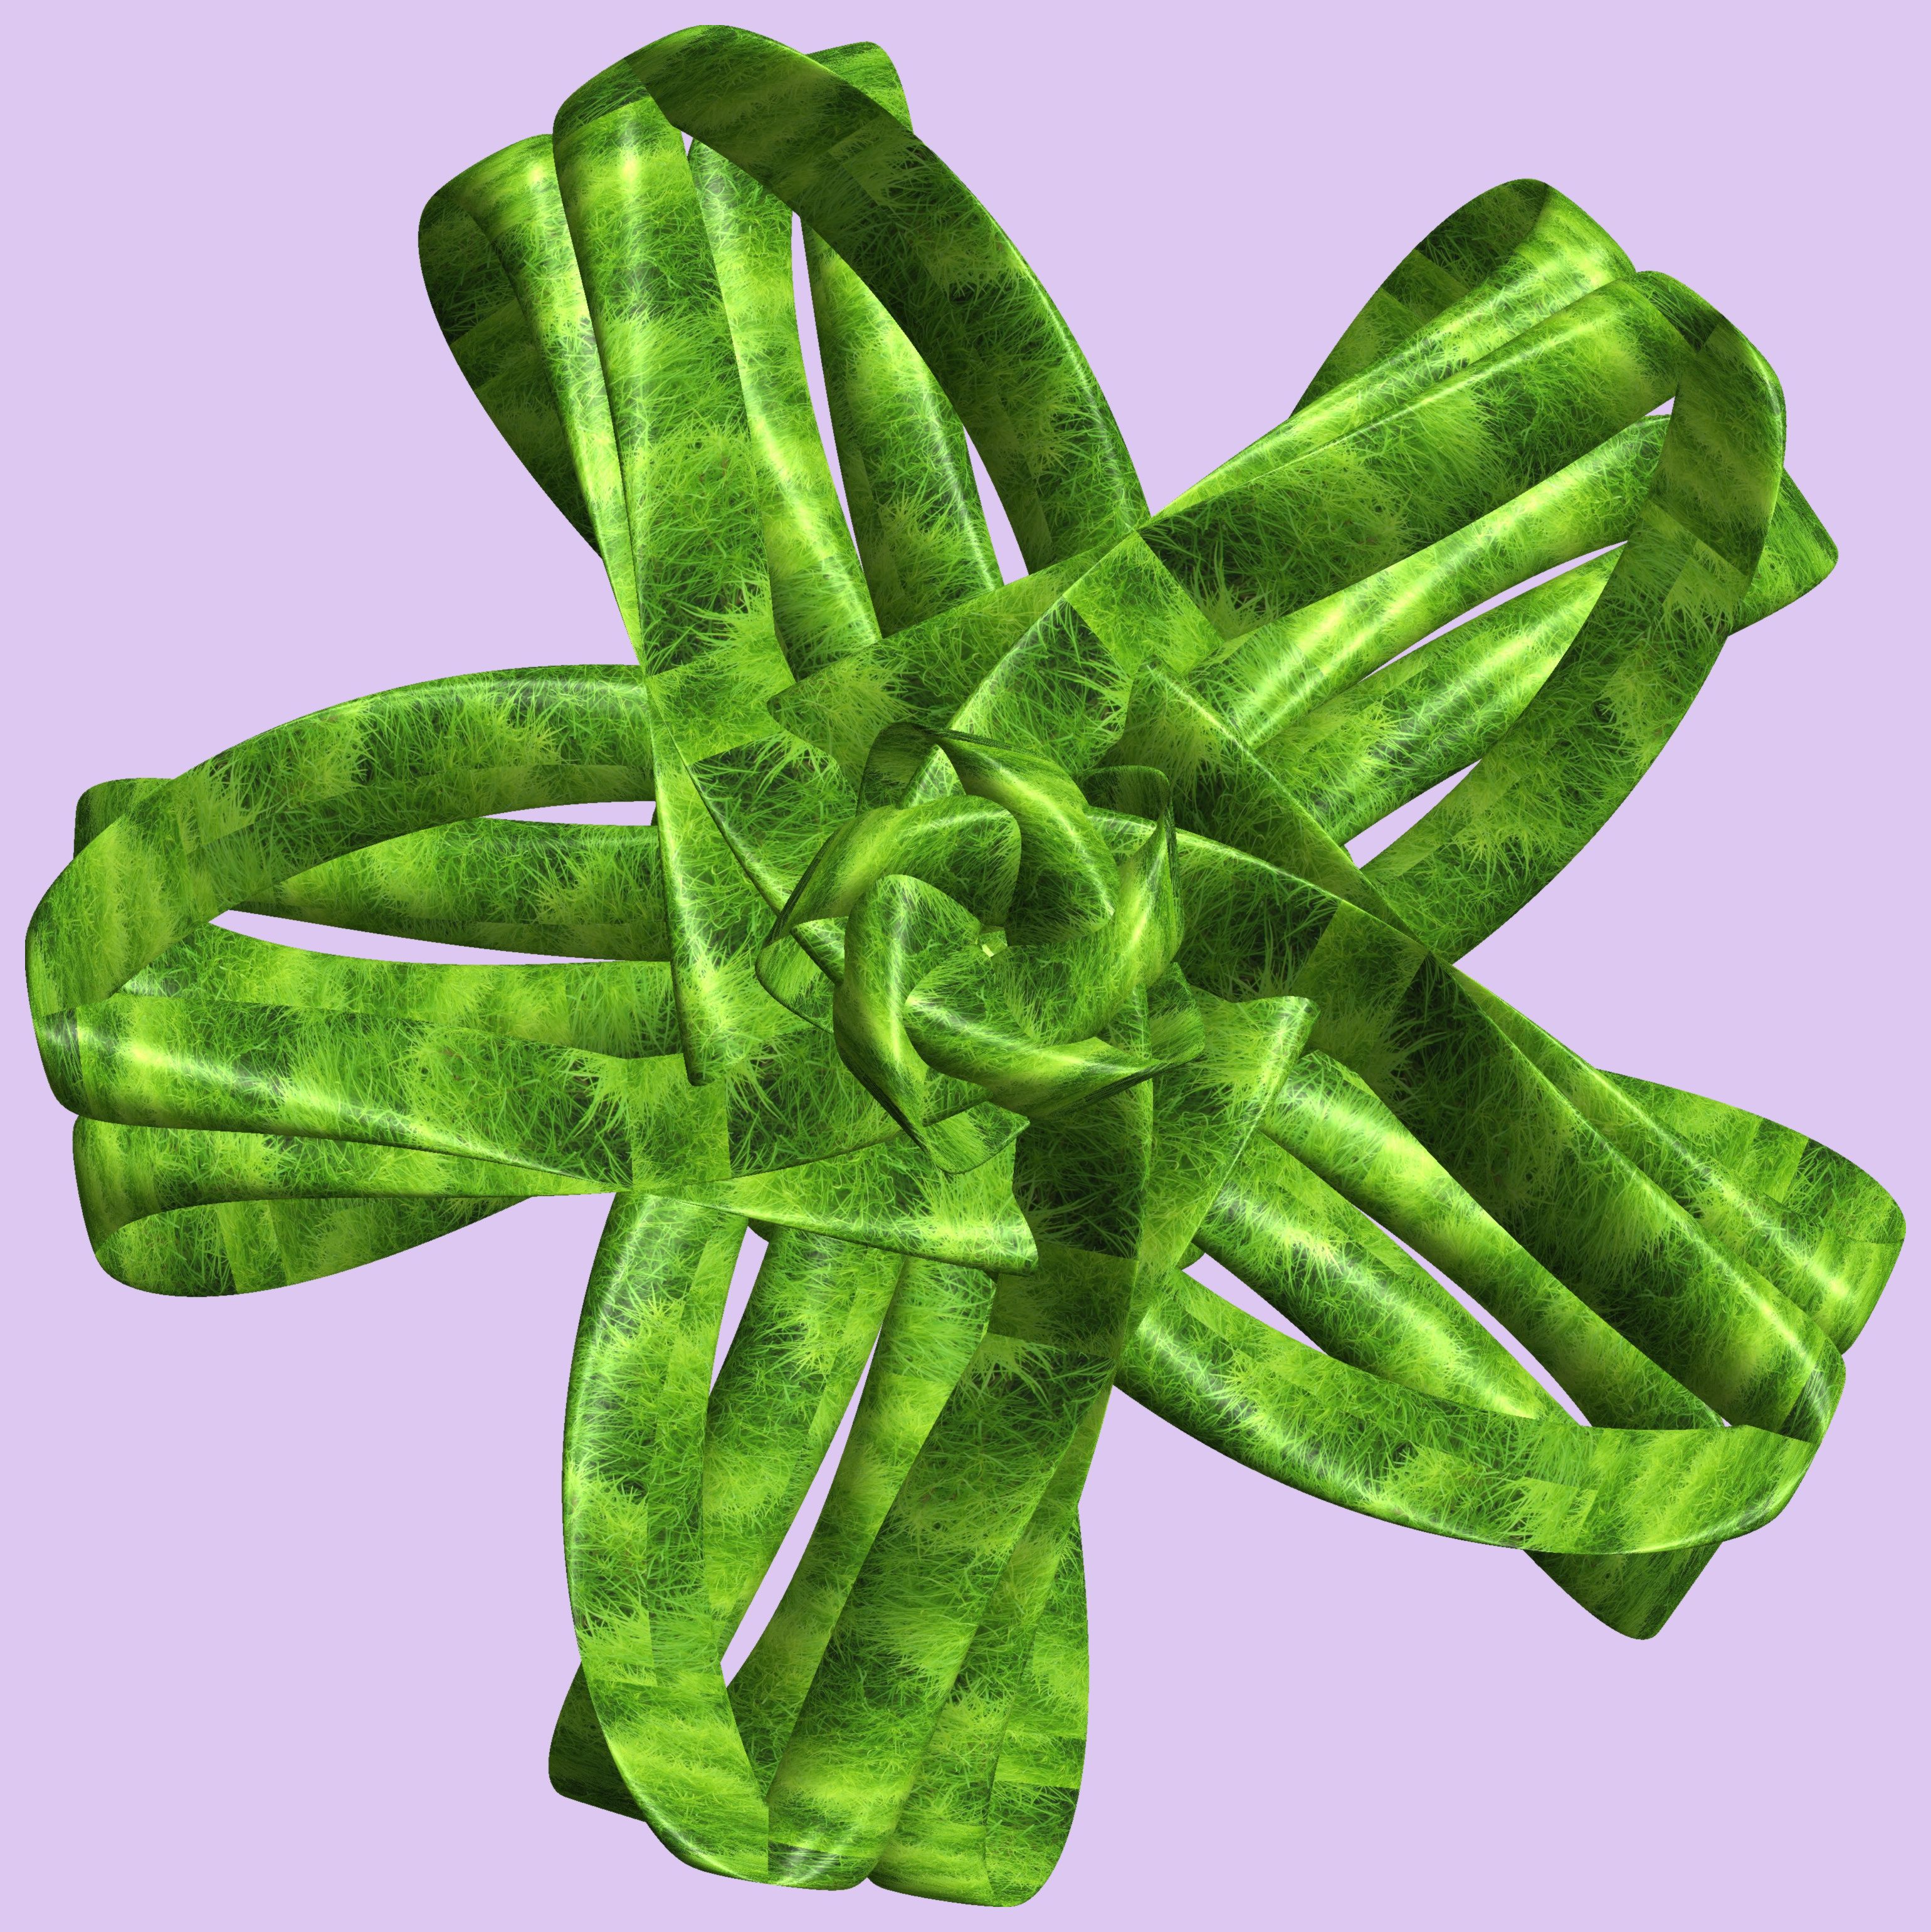
structure, plant, texture, leaf, flower, pattern, food, green, produce, vegetable, figure, design, symmetry, 3d, graphic, knot, mathematica, cg, parametricplot3d, code, program, algorithm, abstruct, mapping, flowering plant, land plant